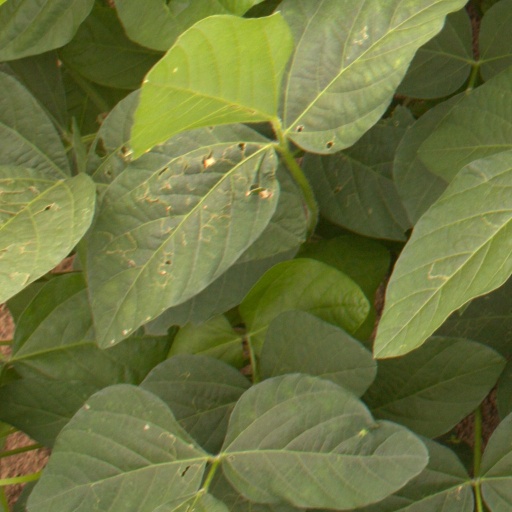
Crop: soybean